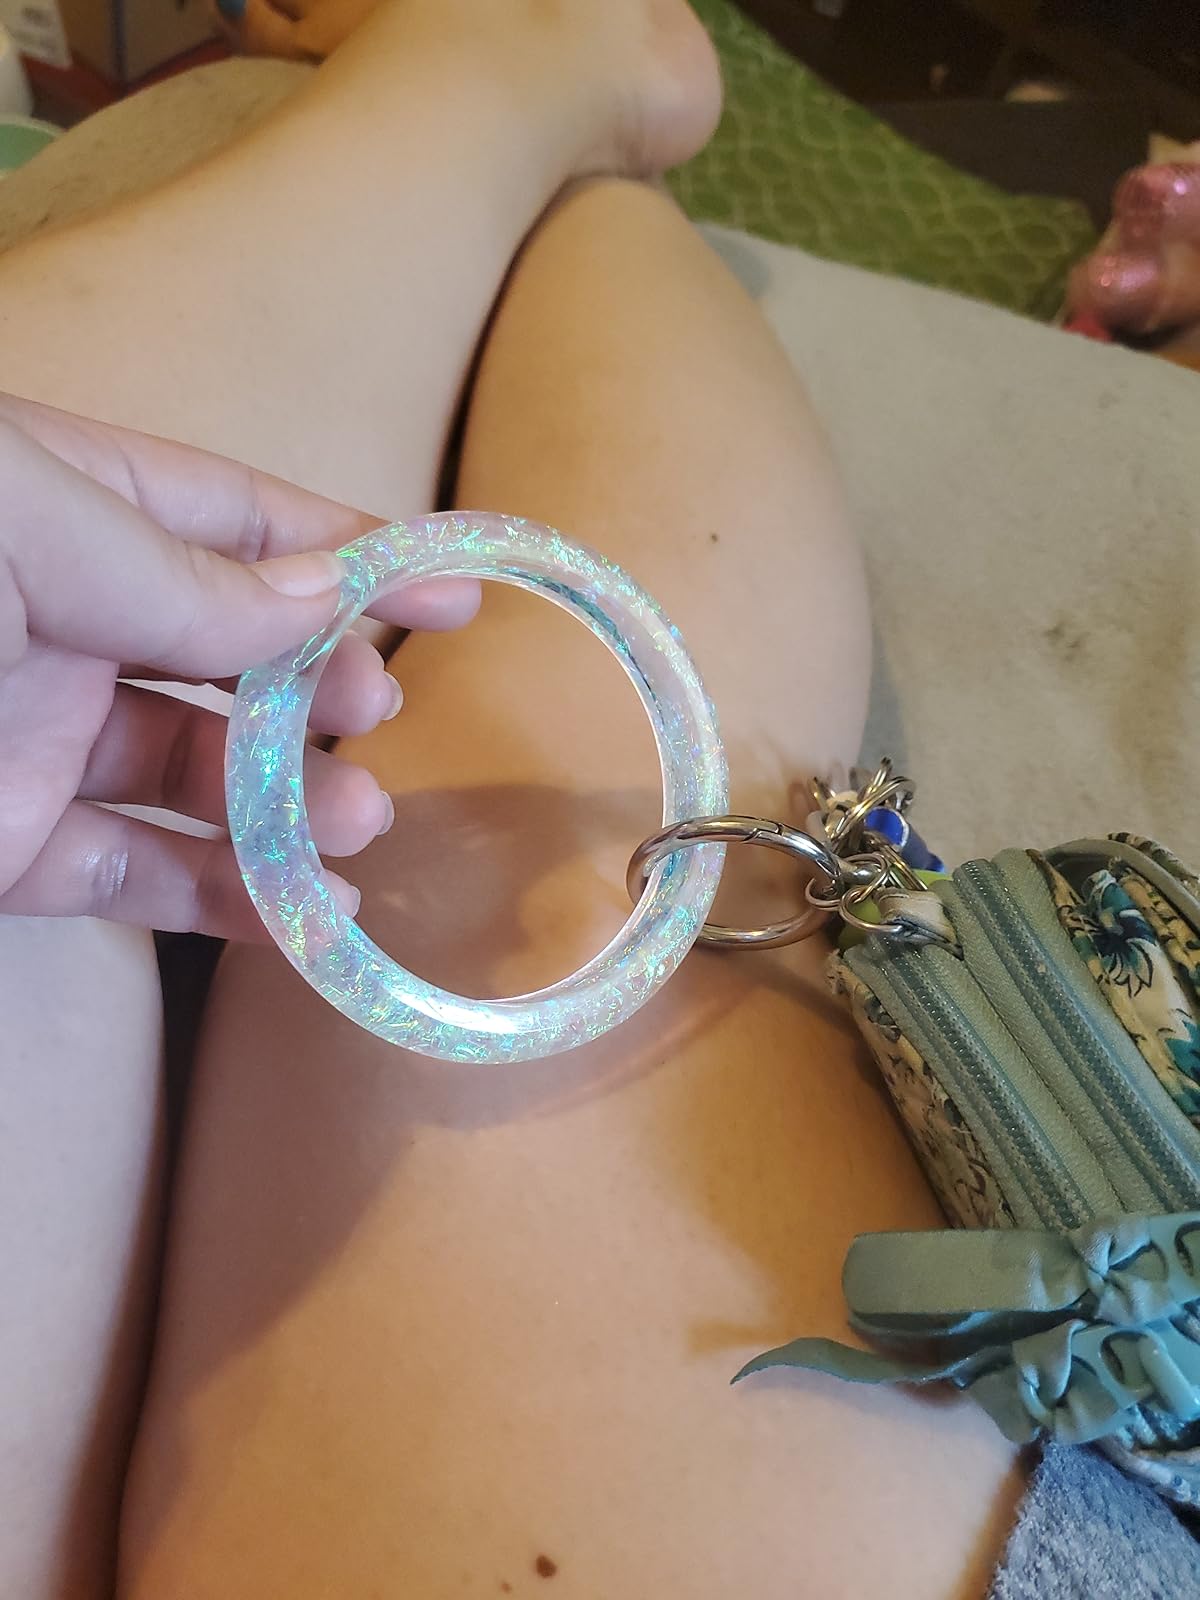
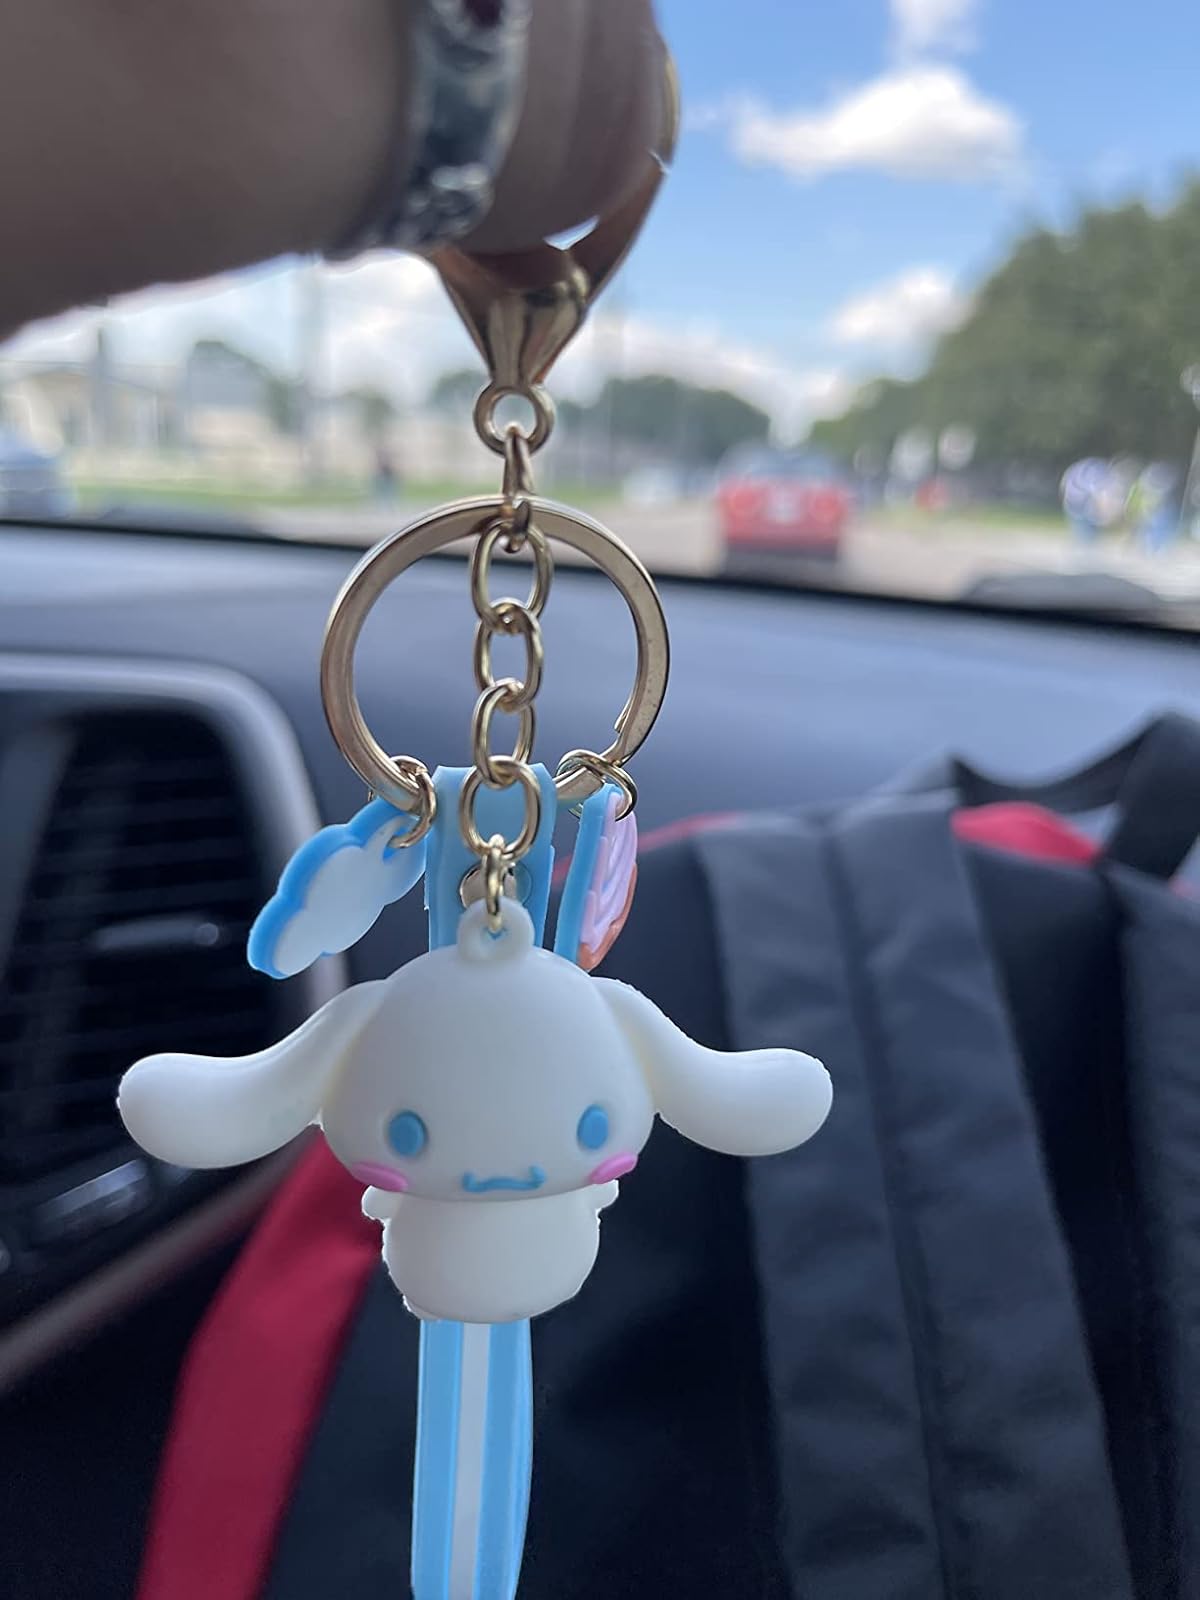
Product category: accessories_keychain
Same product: no